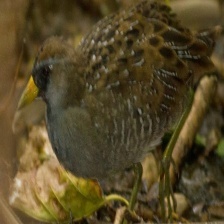
Species: SORA
Scientific name: PORZANA CAROLINA
ImageNet parent category: european_gallinule